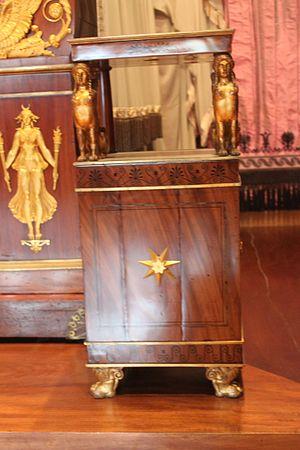
Table de nuit, Attribué à Jacob frères, d'après Louis Berthault - vers 1799 - Louvre - Acajou, ébène, cuivre, bronze doré, marbre - OA 11743
La chambre de Madame Récamier est un ensemble de meubles réalisés en 1799 par les frères Jacob d'après des dessins de Louis-Martin Berthault pour la chambre de Juliette Récamier dans son hôtel particulier rue du Mont-Blanc. L'ensemble est conservé depuis 2004 au musée du Louvre.
Jeanne Françoise Julie Adélaïde Bernard, à la ville Madame Jacques Récamier dite Juliette ou Julie Récamier, née le 3 décembre 1777 à Lyon et morte le 11 mai 1849 à Paris, est une femme de lettres française dont le salon parisien réunit, à partir du Directoire et jusqu'à la monarchie de Juillet, les plus grandes célébrités du monde politique, littéraire et artistique.